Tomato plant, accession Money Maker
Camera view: tilt-top (135 deg); turntable rotation: 60 degrees
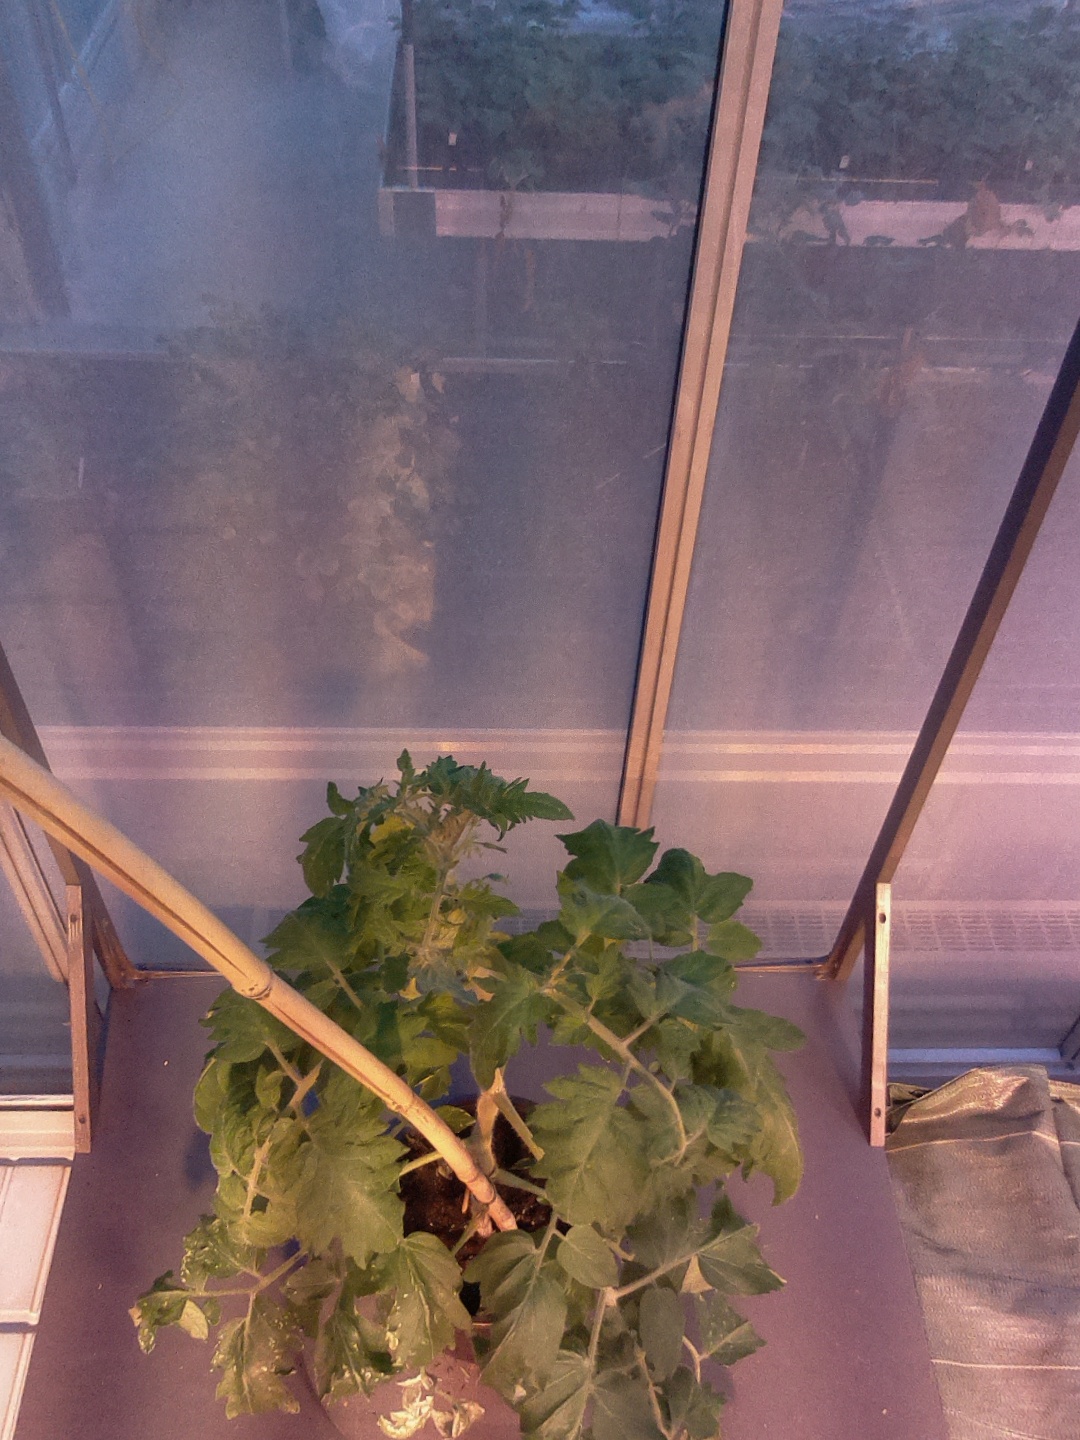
BBCH growth stage 60: First flowers open